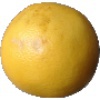
Label: Grapefruit White 1